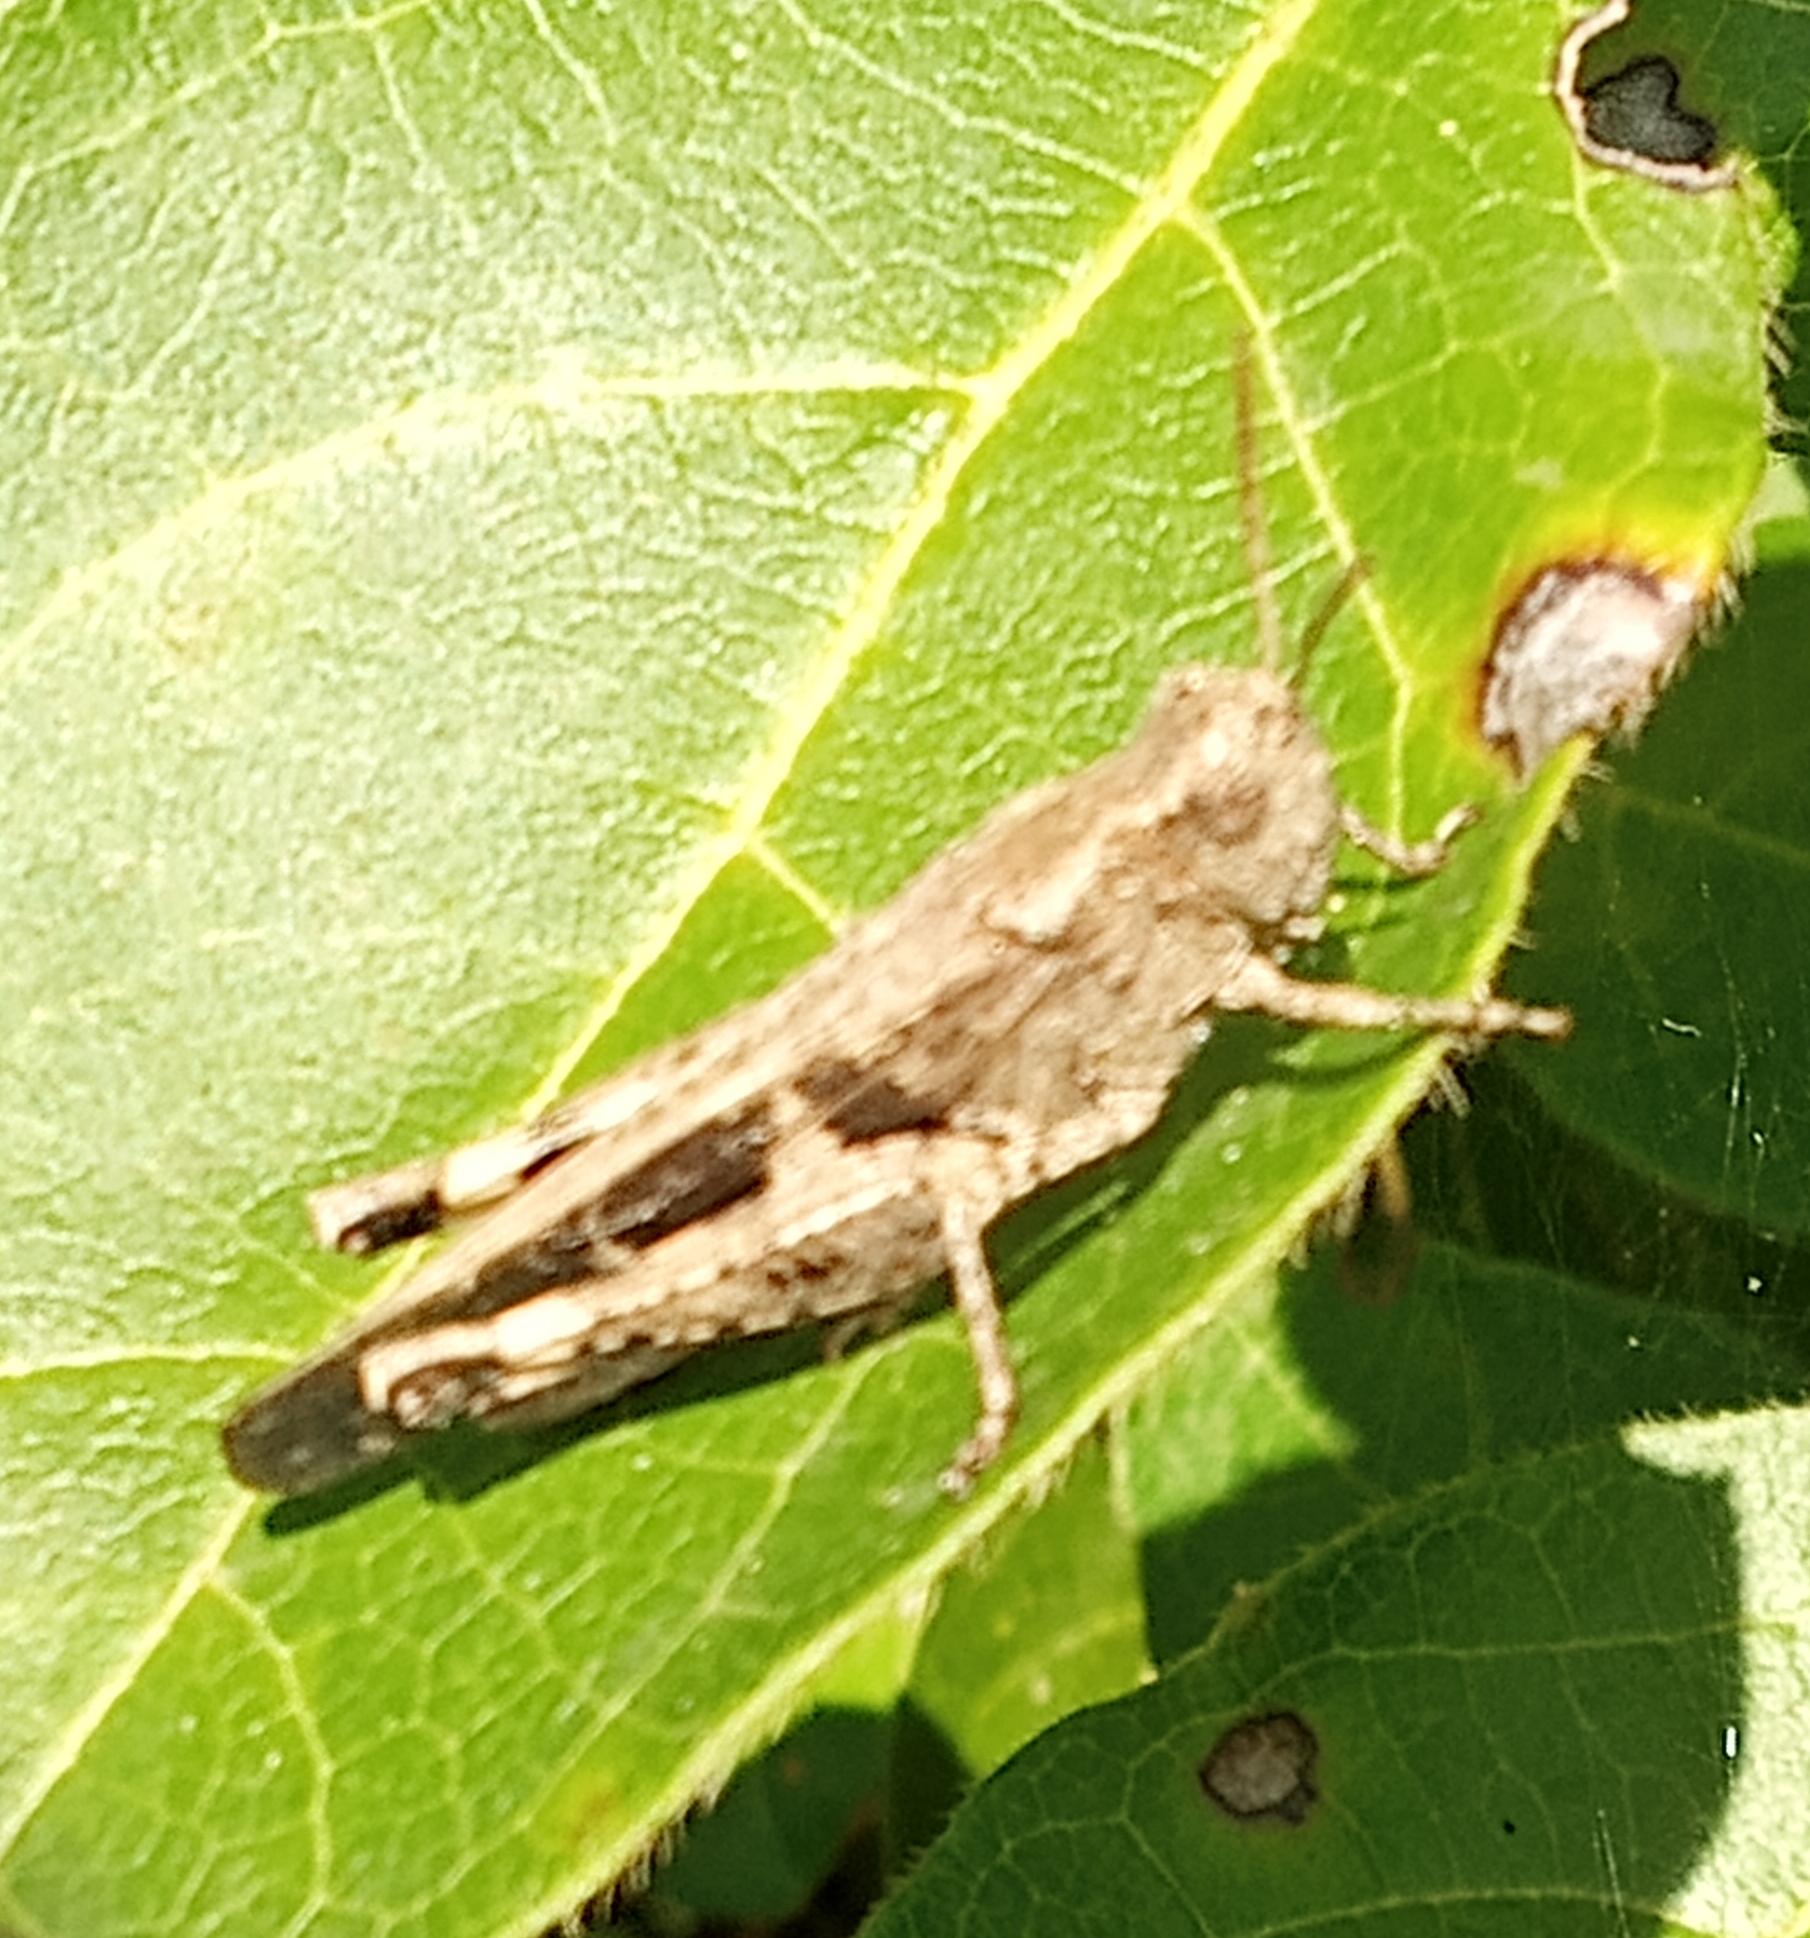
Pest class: occasional_pest